Obří důl

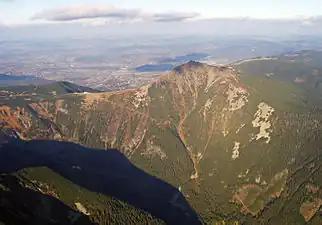
Sněžka with the Obří důl; Poland in the background

Obří důl is a valley in the Giant Mountains in the Hradec Králové Region of the Czech Republic. The valley lies in the municipal territory of Pec pod Sněžkou and within the Krkonoše National Park. It is a valley of the upper course of the Úpa River, stretching between the foots of the Sněžka and Studniční hora mountains. The valley was formed by a Quaternary glacier that reached a thickness of up to .